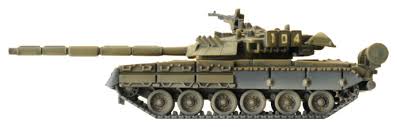
Label: T-80